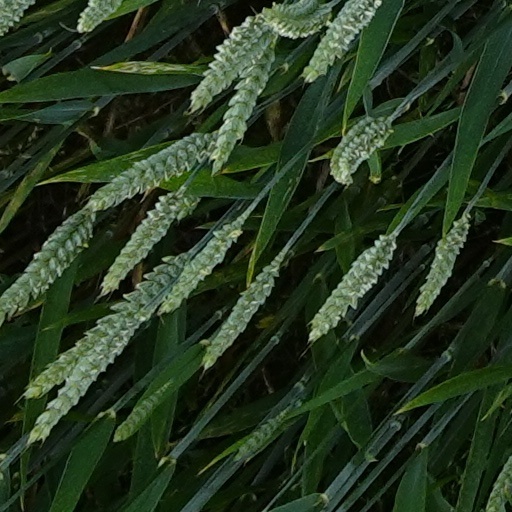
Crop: wheat